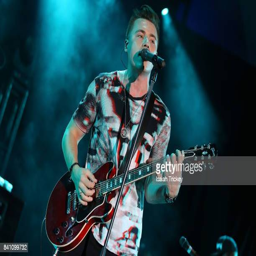
pop artist performs on the stage during tourist attraction